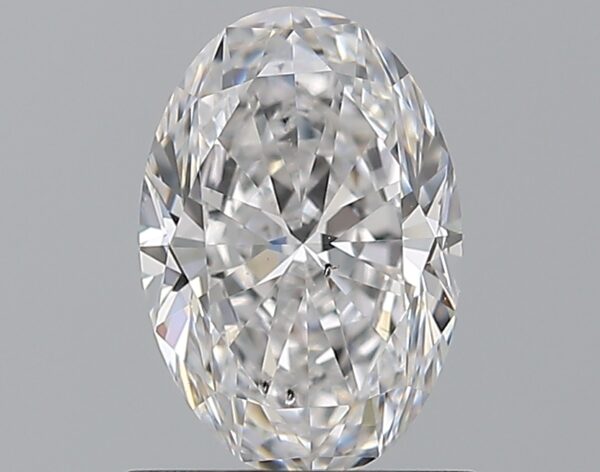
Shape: oval
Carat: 1
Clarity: SI1
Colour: D
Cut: EX
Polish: EX
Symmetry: VG
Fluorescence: N
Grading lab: GIA
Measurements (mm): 7.88 x 5.38 x 3.44